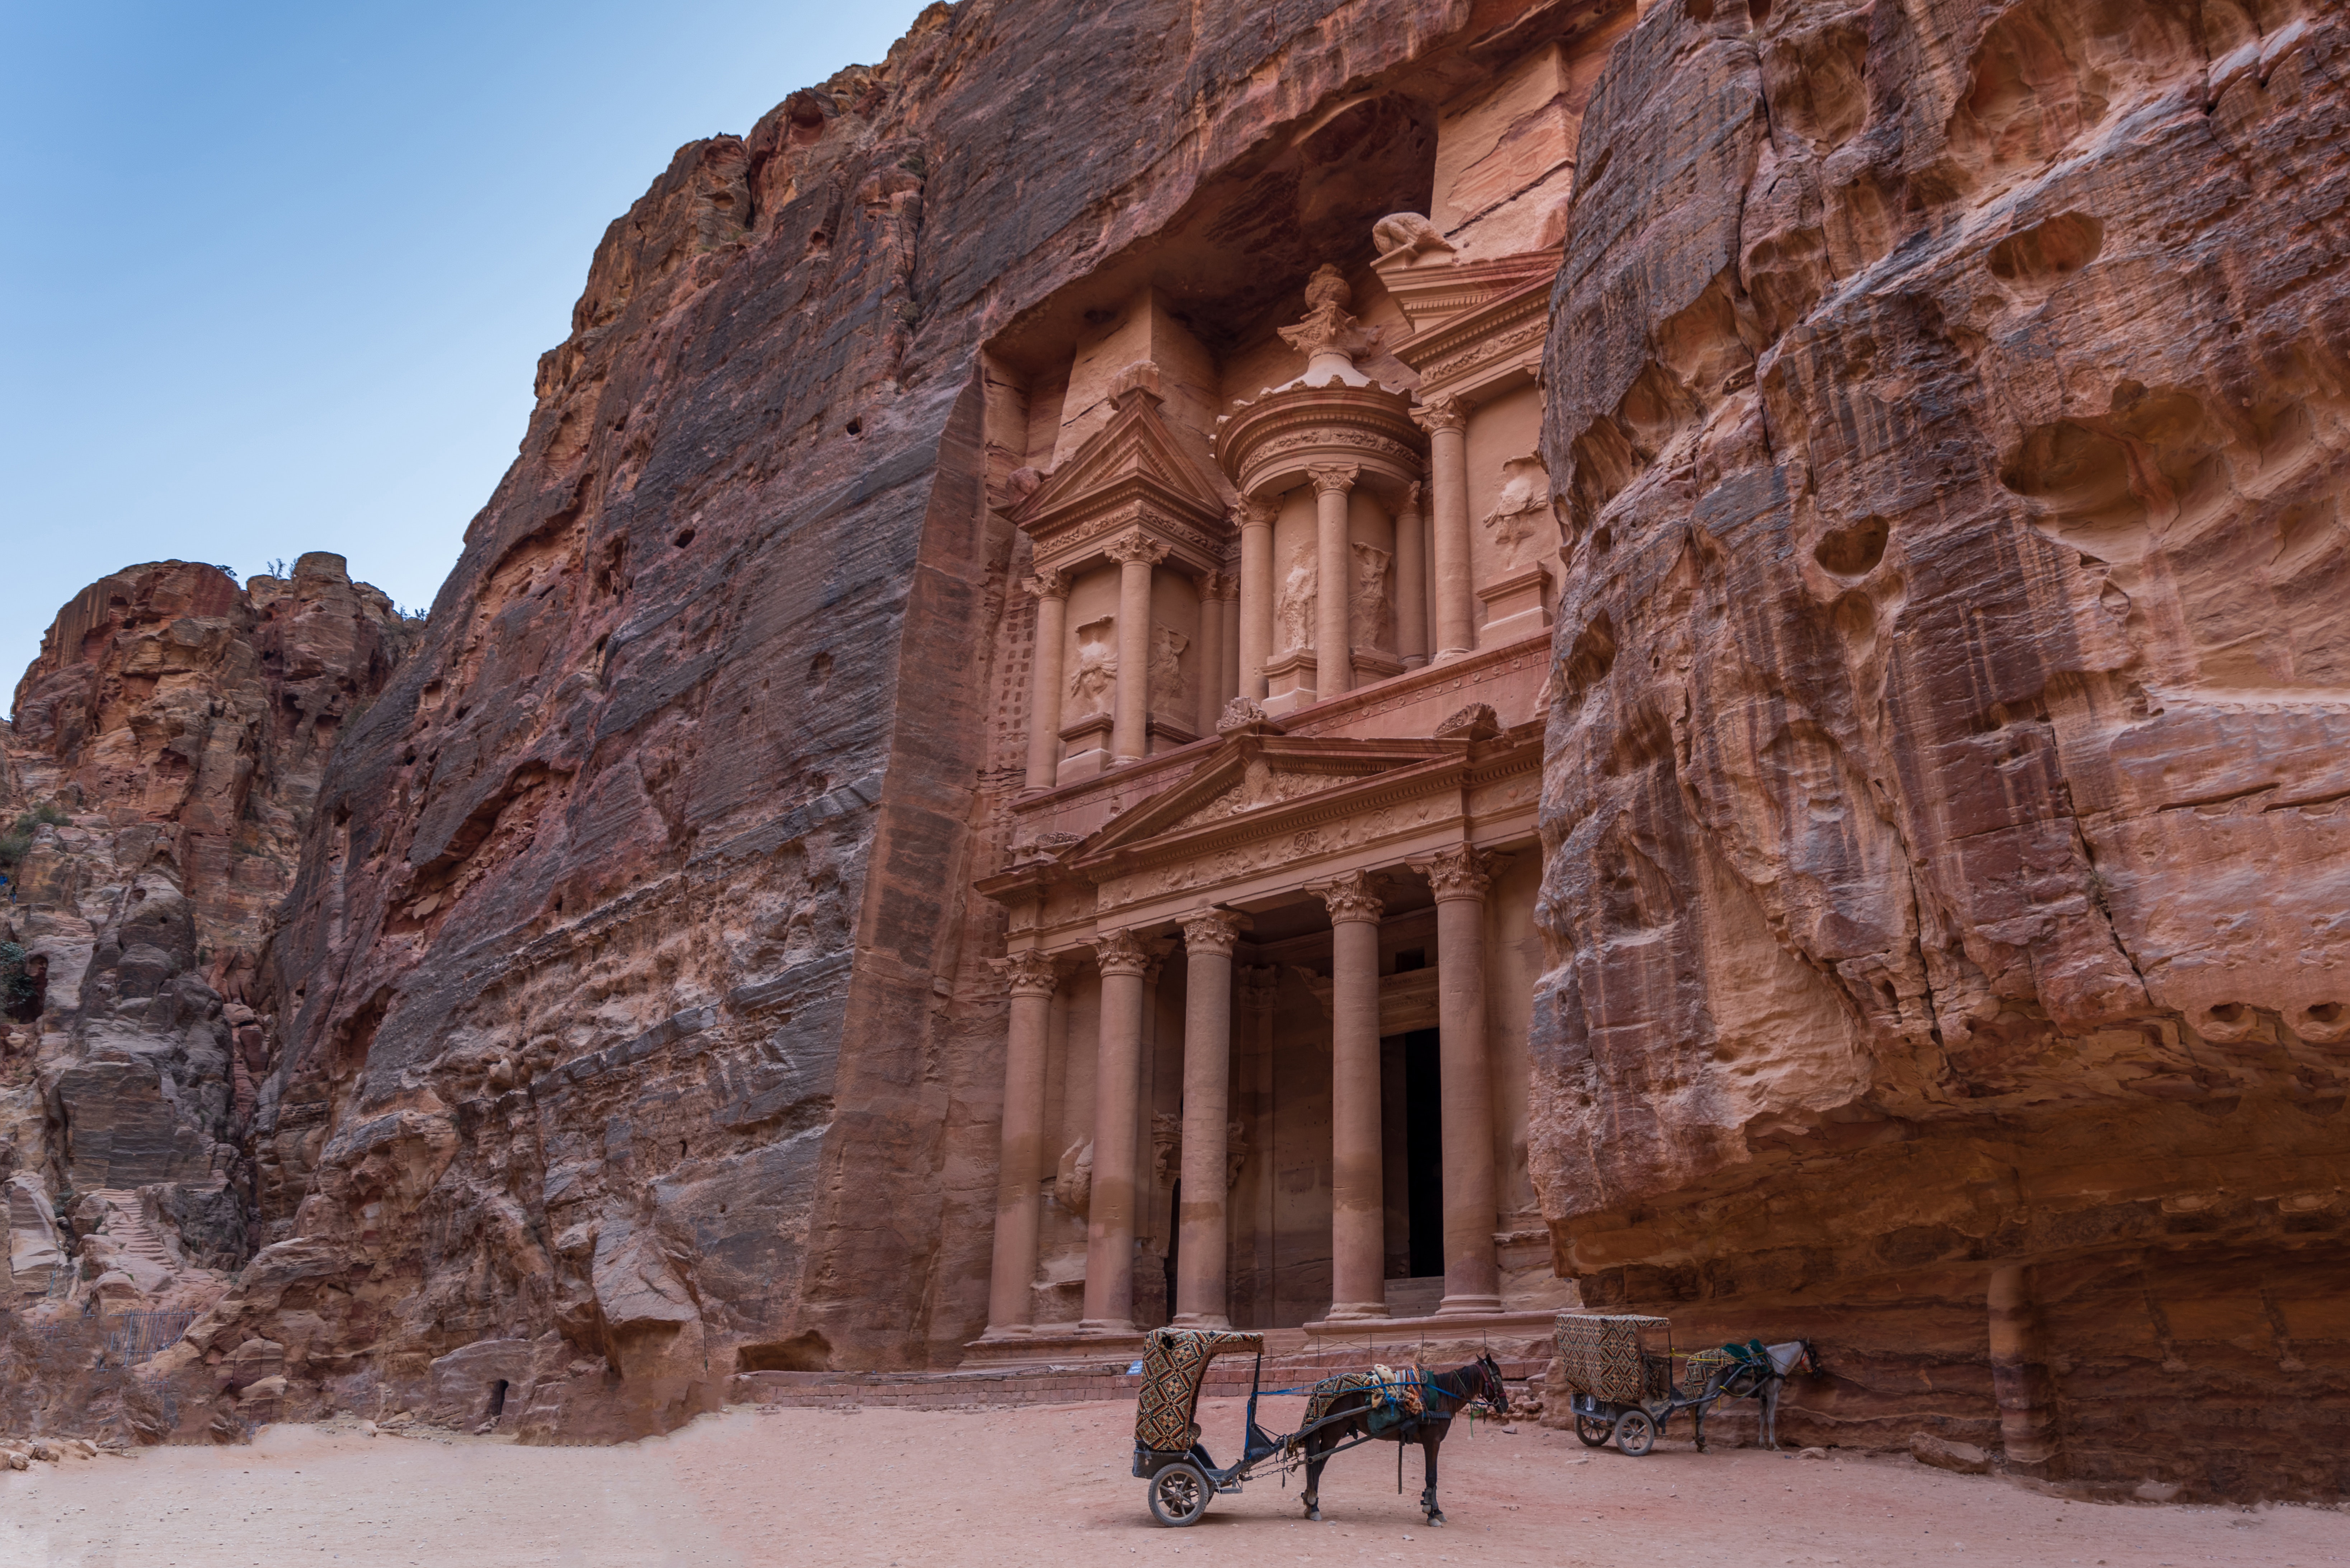
ancient history, historic site, wadi, history, ruins, building, formation, rock, archaeological site, geology, landscape, mortuary temple, terrain, architecture, facade, cliff dwelling, egyptian temple, tourism, cliff, canyon, outcrop, tourist attraction, badlands